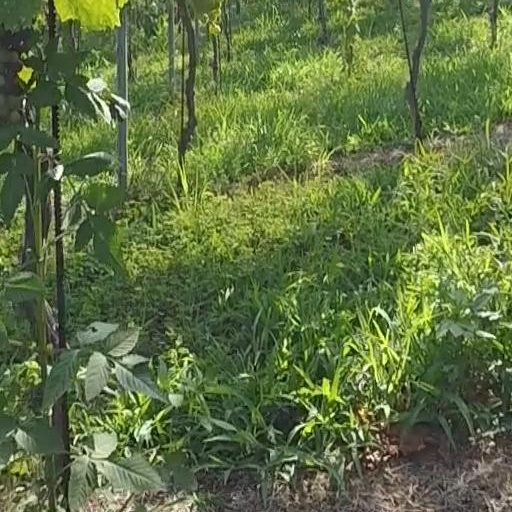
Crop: grape